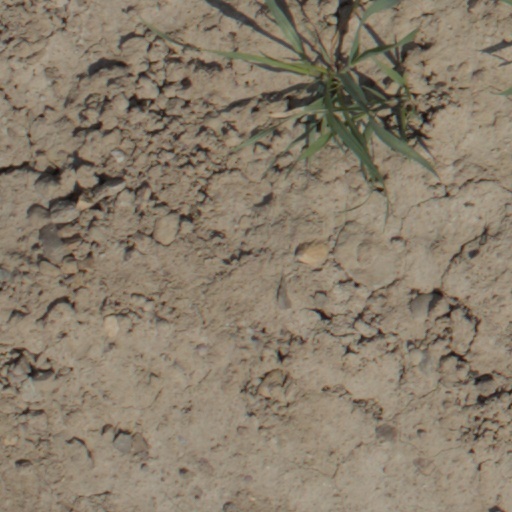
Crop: wheat